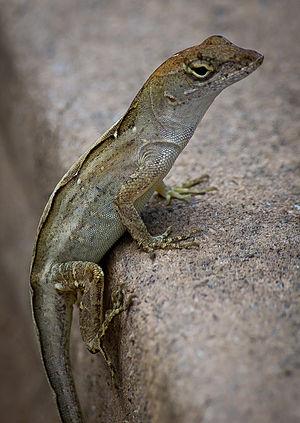
Anolis sagrei est une espèce de sauriens de la famille des Dactyloidae. En français, cette espèce est nommée Anole brun ou Anole marron.